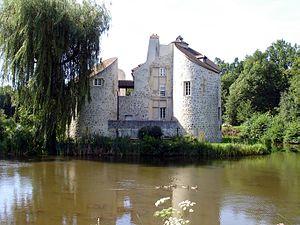
La forêt de Montmorency est un massif forestier de 2 200 ha dont 1 972 ha de forêt domaniale, situé dans le département français du Val-d'Oise, en Île-de-France. Elle forme avec les forêts de L'Isle-Adam et de Carnelle, au nord, l'un des trois principaux massifs forestiers domaniaux du Val-d'Oise. Située sur un ensemble de collines, elle domine Paris situé à quinze kilomètres au sud. Le massif est péri-urbain tant par sa position géographique que dans son rôle social : il est le cinquième plus fréquenté de la région Île-de-France avec quatre à cinq millions de visiteurs par an.
Jean de Nivelle également connu sous le nom de Jean III de Montmorency-Nevele, est un personnage français du Moyen Âge à l'origine de l'expression populaire « être comme ce chien de Jean de Nivelle » et dont le nom apparaît dans plusieurs chansons traditionnelles françaises.
Cette liste recense les monuments historiques du département du Val-d'Oise, en France.
Jean II de Montmorency, grand chambellan de France. Fils aîné de Jacques de Montmorency et de Philippine de Melun dame de Croisilles, fille de Hugues de Melun d'Epinoy.